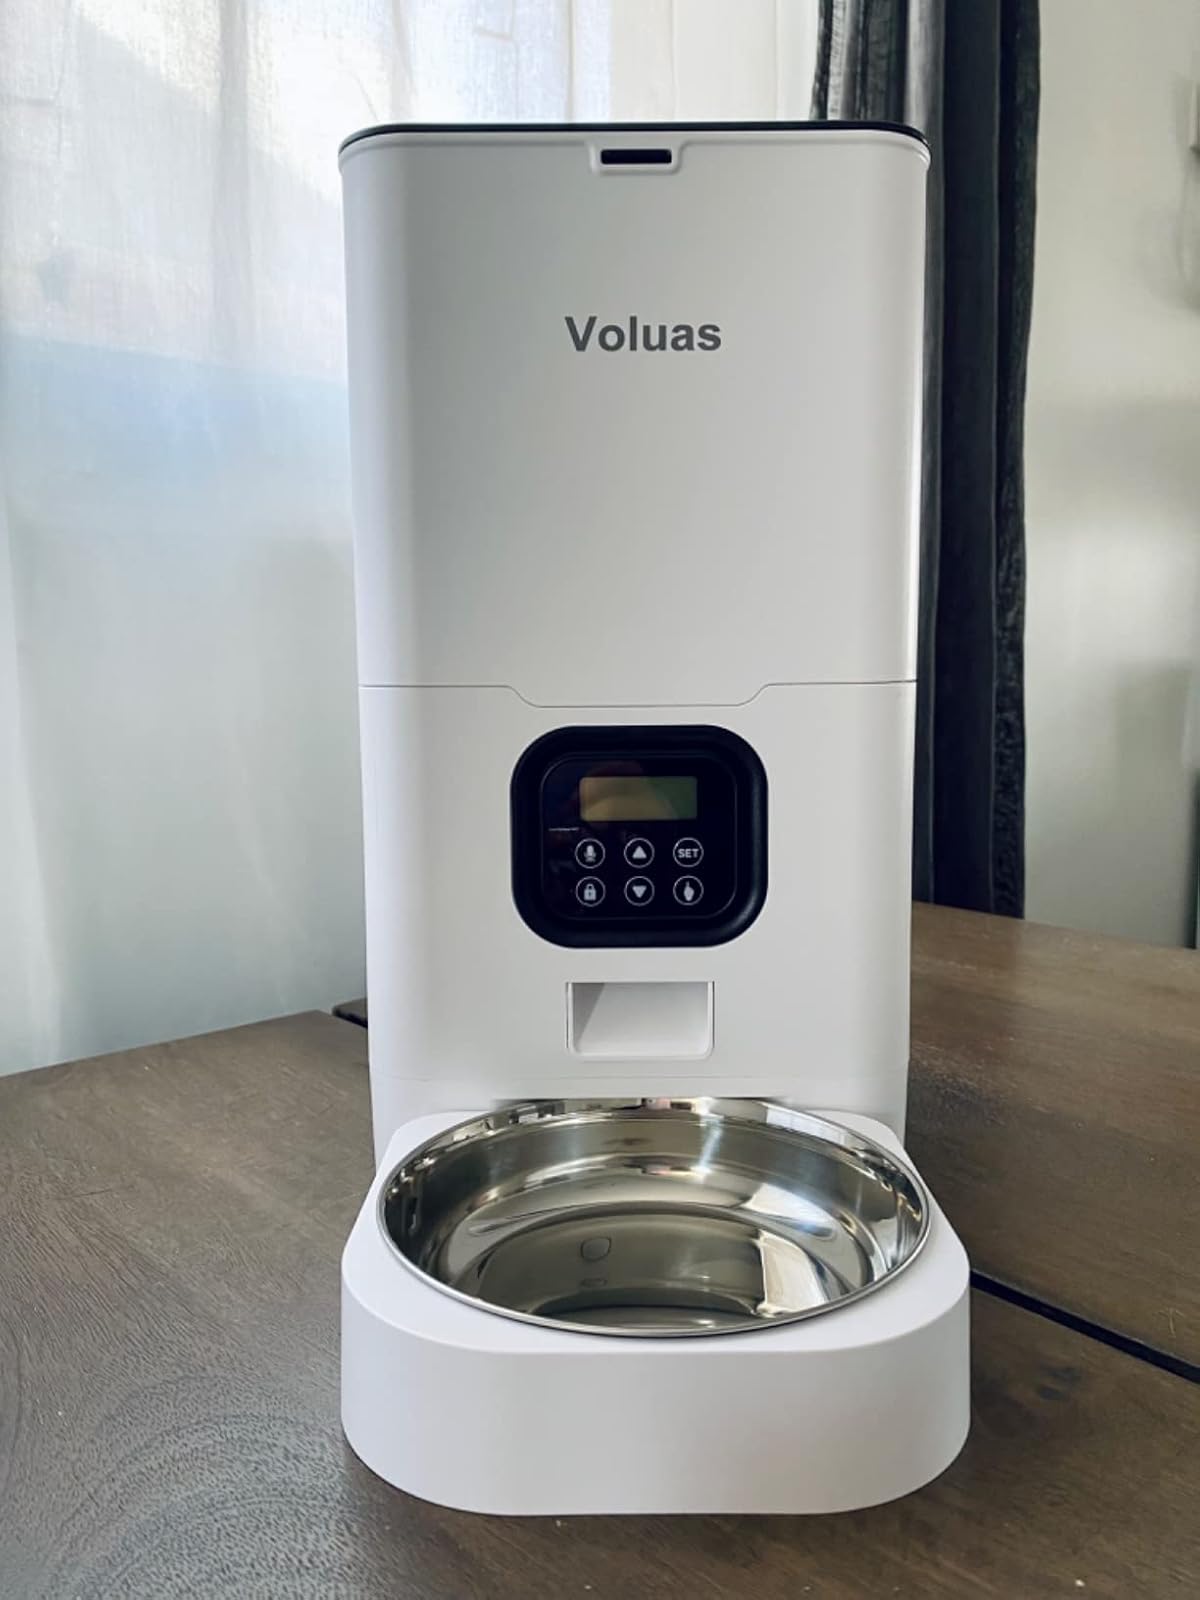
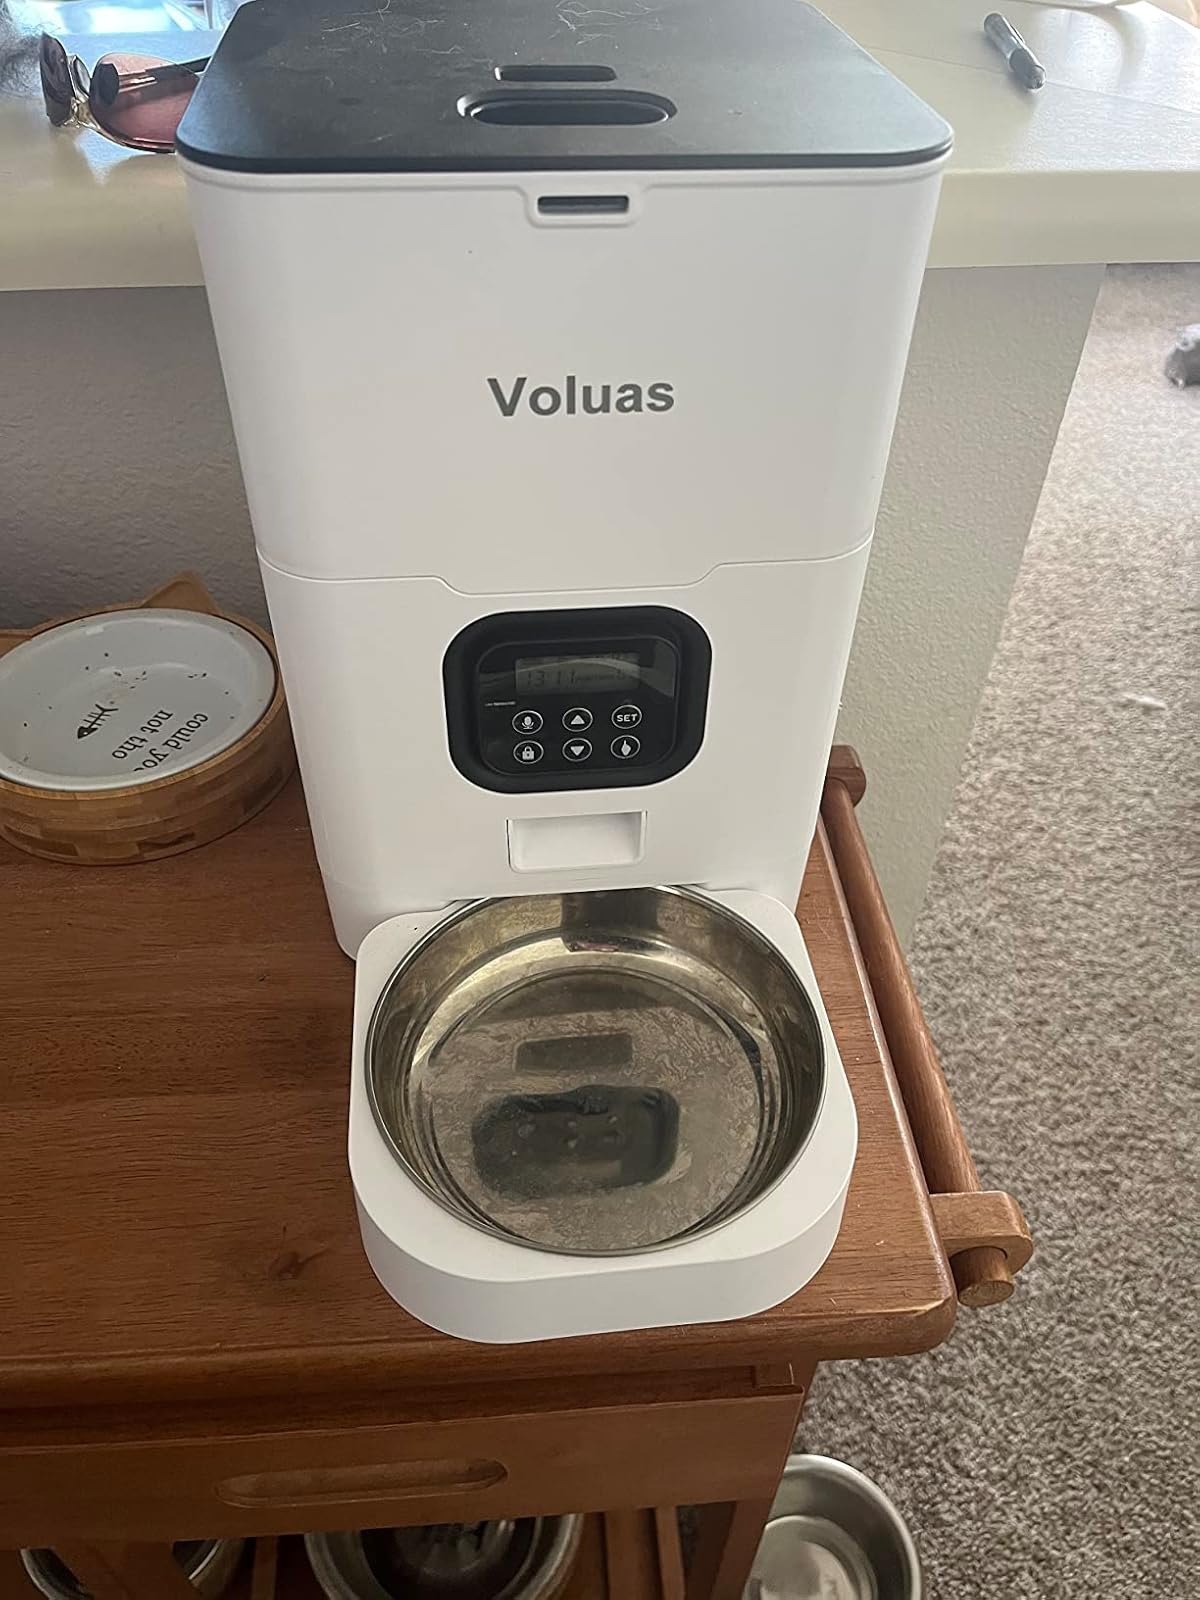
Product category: items_feeder
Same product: yes